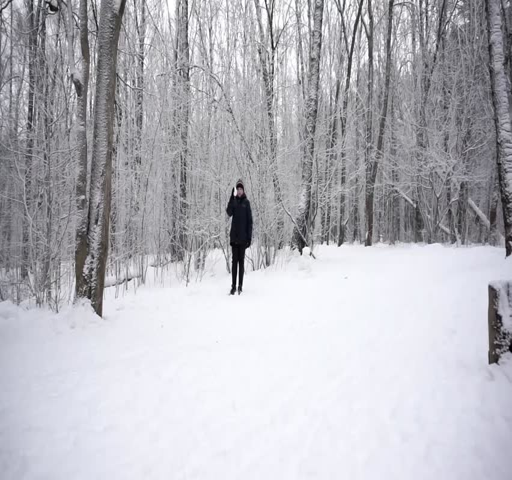
kid throwing snowball in a snowy winter forest